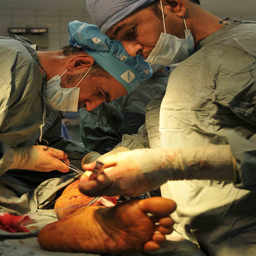
doctors who are using instruments and working on a patient.
Doctors doing surgery on someones leg in a room
A man having surgery performed on one of his legs.
The surgeons are performing surgery on someone's foot.
there are many doctors that are doing surgery on someones leg